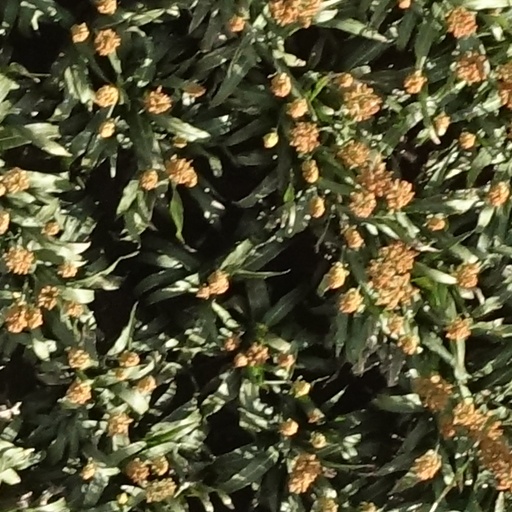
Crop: sorghum